Southease

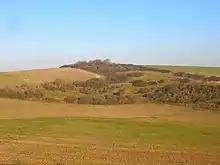
Southease Hill

To the every east of the parish on the border with Telscombe is Southease Hill. To the north, between the Southease Road and Cricketing Bottom, is a broad-backed sheep-grazed slope, with scattered gorse and thorn brakes. It is a special place for downland flora and fauna. After the war it suffered from the farmer applying agrochemicals there and it is still recovering, but you can find harebells and cowslips flowers in summer and butter waxcap fungi, Hygrocybe ceracea, in autumn and one steep part of the slope survived the chemical peril, and the old Down pasture herbs and insects are intact in this area.